Levi Smans

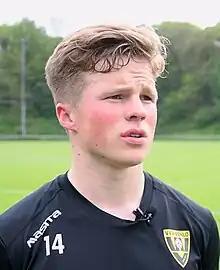
Smans in 2023

Levi Smans (born 25 March 2003) is a Dutch professional footballer who plays as a midfielder for Yeovil Town.